Newberg, Oregon

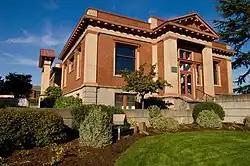
Newberg Public Library

In 2023 The U.S. Census Bureau estimated the Newberg population at 26,095 This includes 9,379 households with 2.55 persons per household. Median household income in 2023 was estimated at $91,389, with the per capita income at $39,972. Persons in poverty is estimated at 9%.